The Addams Family

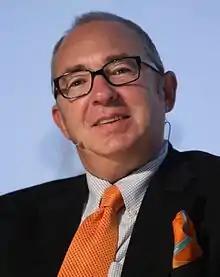
Barry Sonnenfeld (pictured 2012) directed two successful film adaptations in the 1990s.

In the early 1960s, NBC executive David Levy stumbled across one of Addams' books in a New York bookstore and realized that the tone would be perfect for television. He purchased the book and met with Addams in the Plaza Hotel, and the topic of a television adaptation was raised. Addams had been approached about television adaptations by others in the past, but he was inclined to take Levy up on the offer because of their shared friend in the author John O'Hara. At the next meeting, at Addams' apartment, Levy indicated the characters would need to be named, and Addams came up with a list for the third meeting. According to Levy, Addams had little involvement with the series after those three meetings. He retained the right to veto casting decisions and other choices, but did not make use of the power. Some rights to the franchise were given to Filmways, the production company for the show.